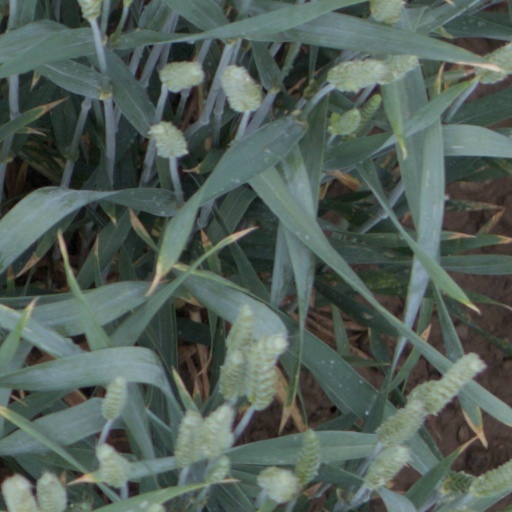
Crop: wheat